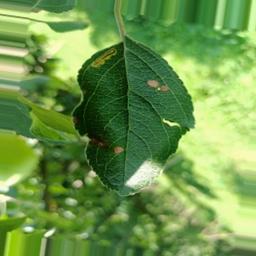
Label: Alternaria